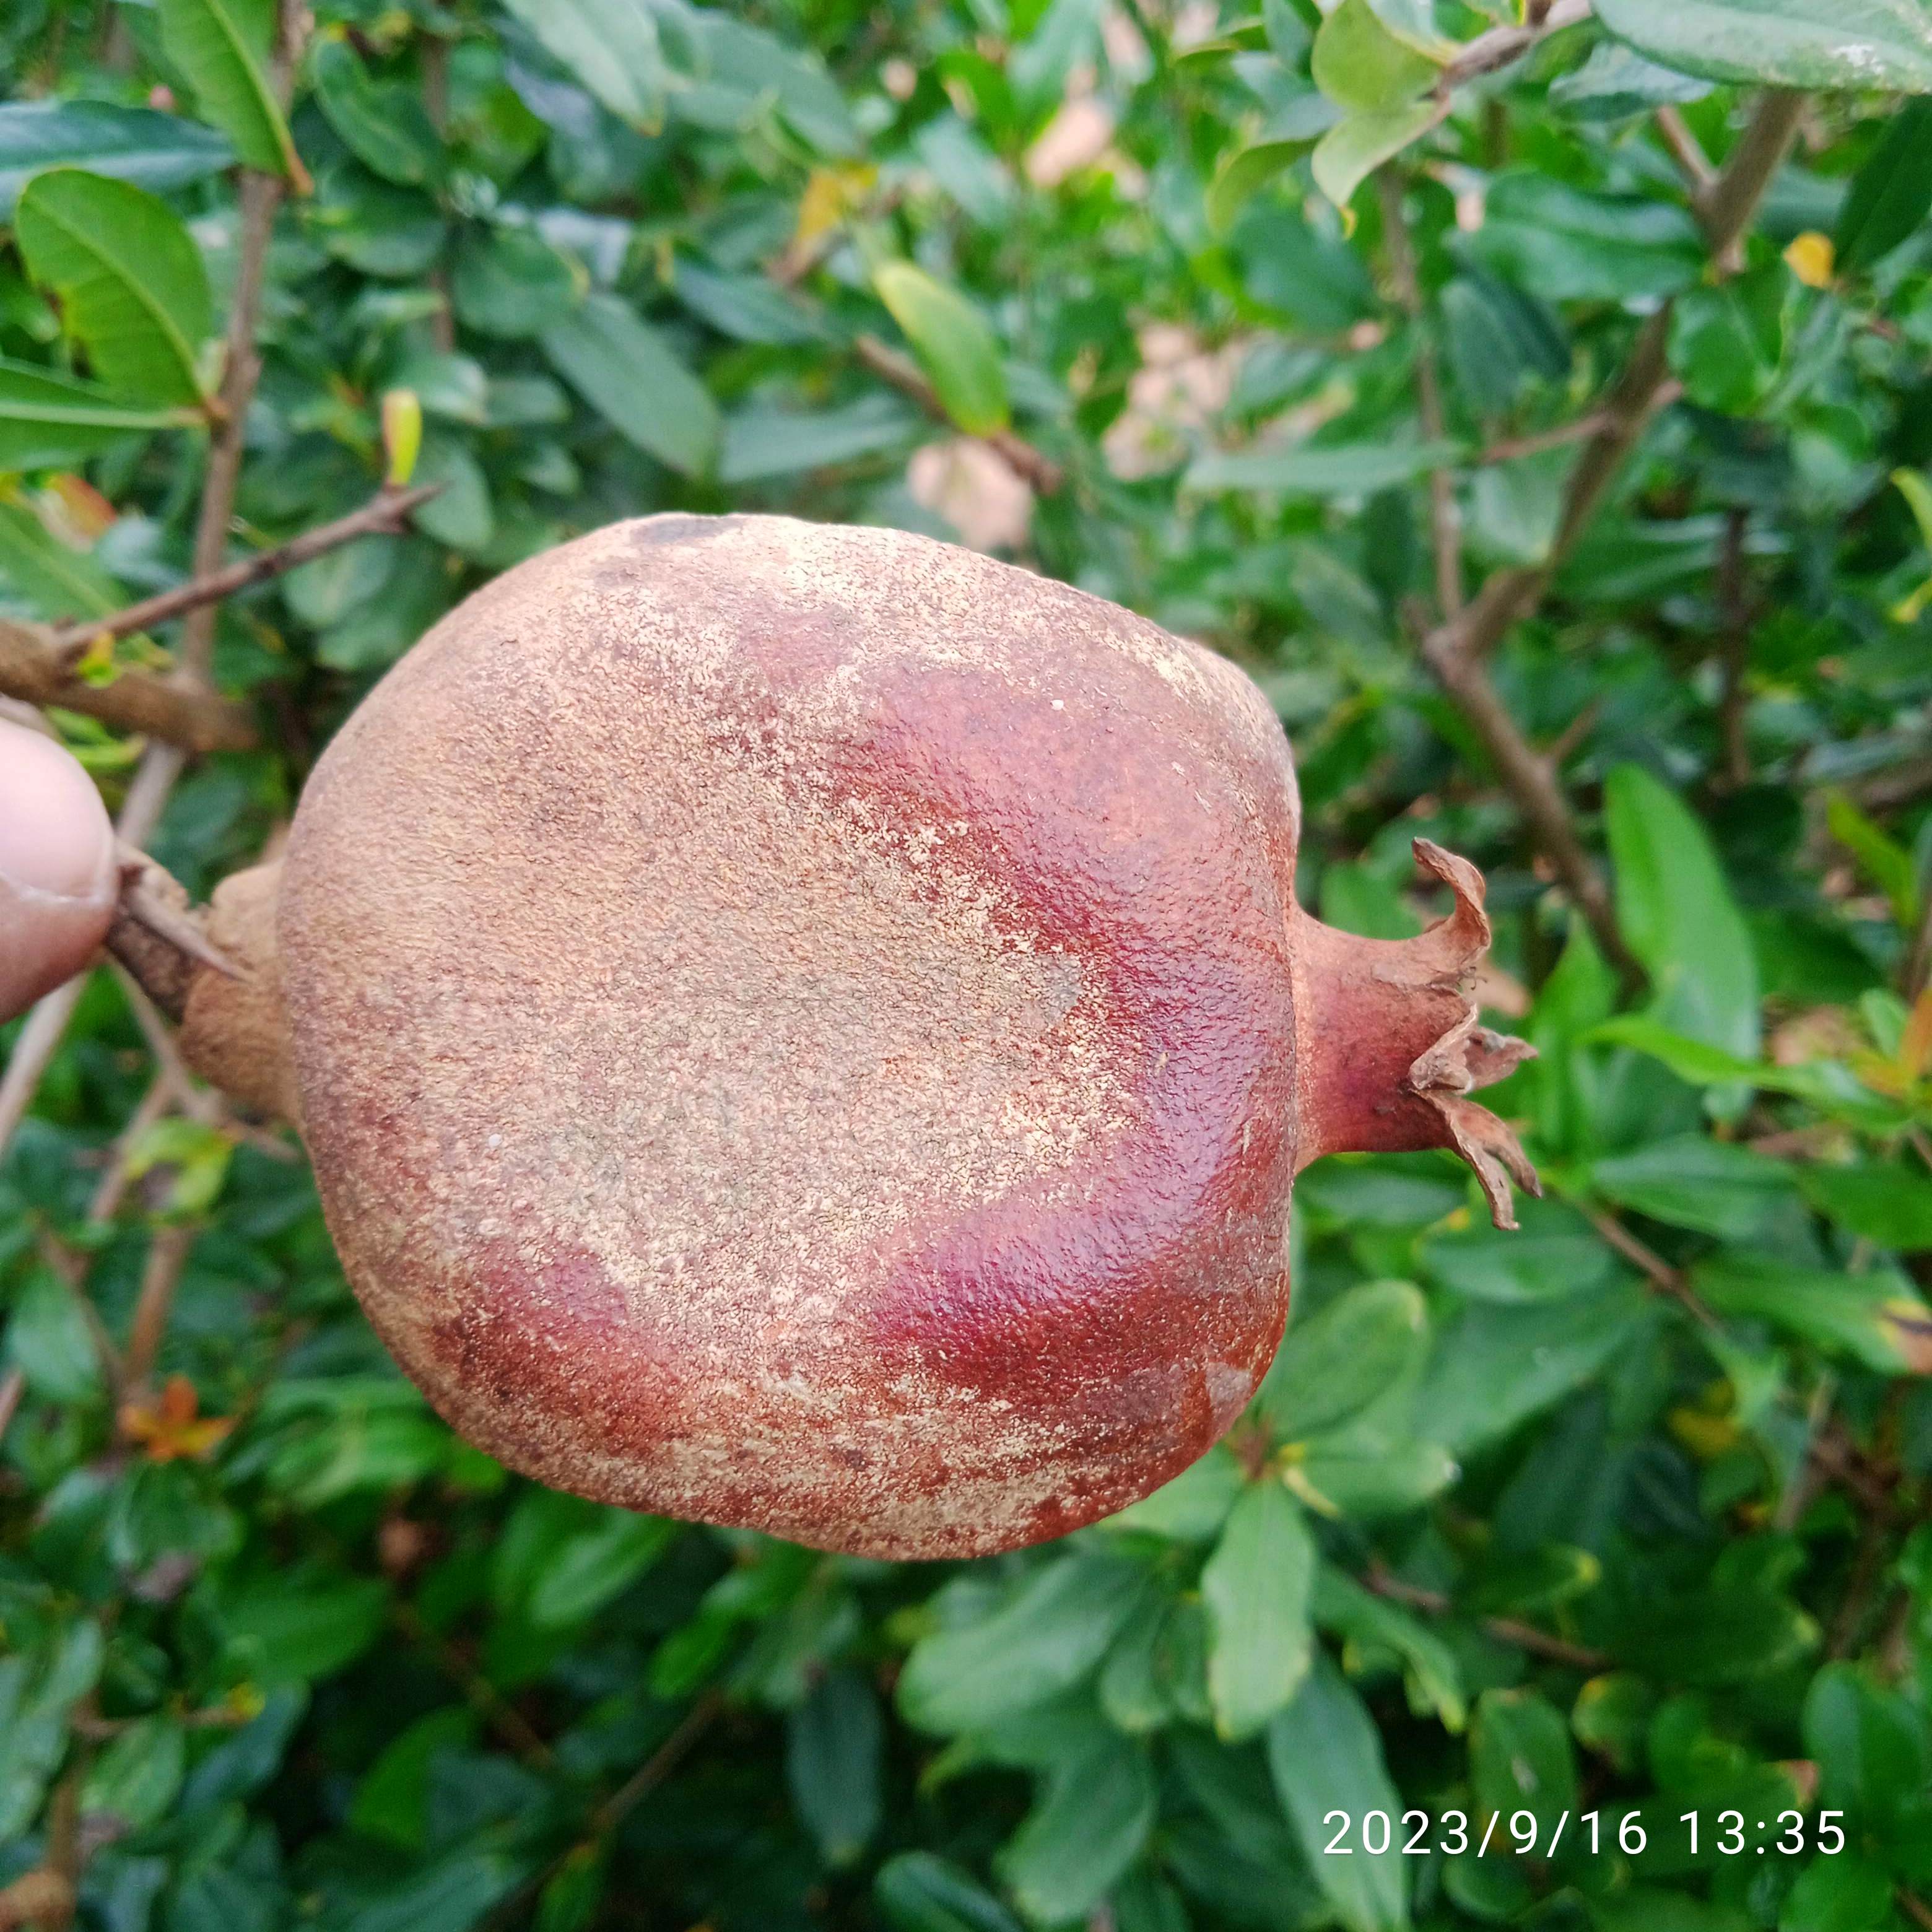
Label: Alternaria